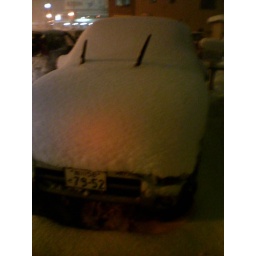
This is the car after I left if parked in front of the train station for a few days.